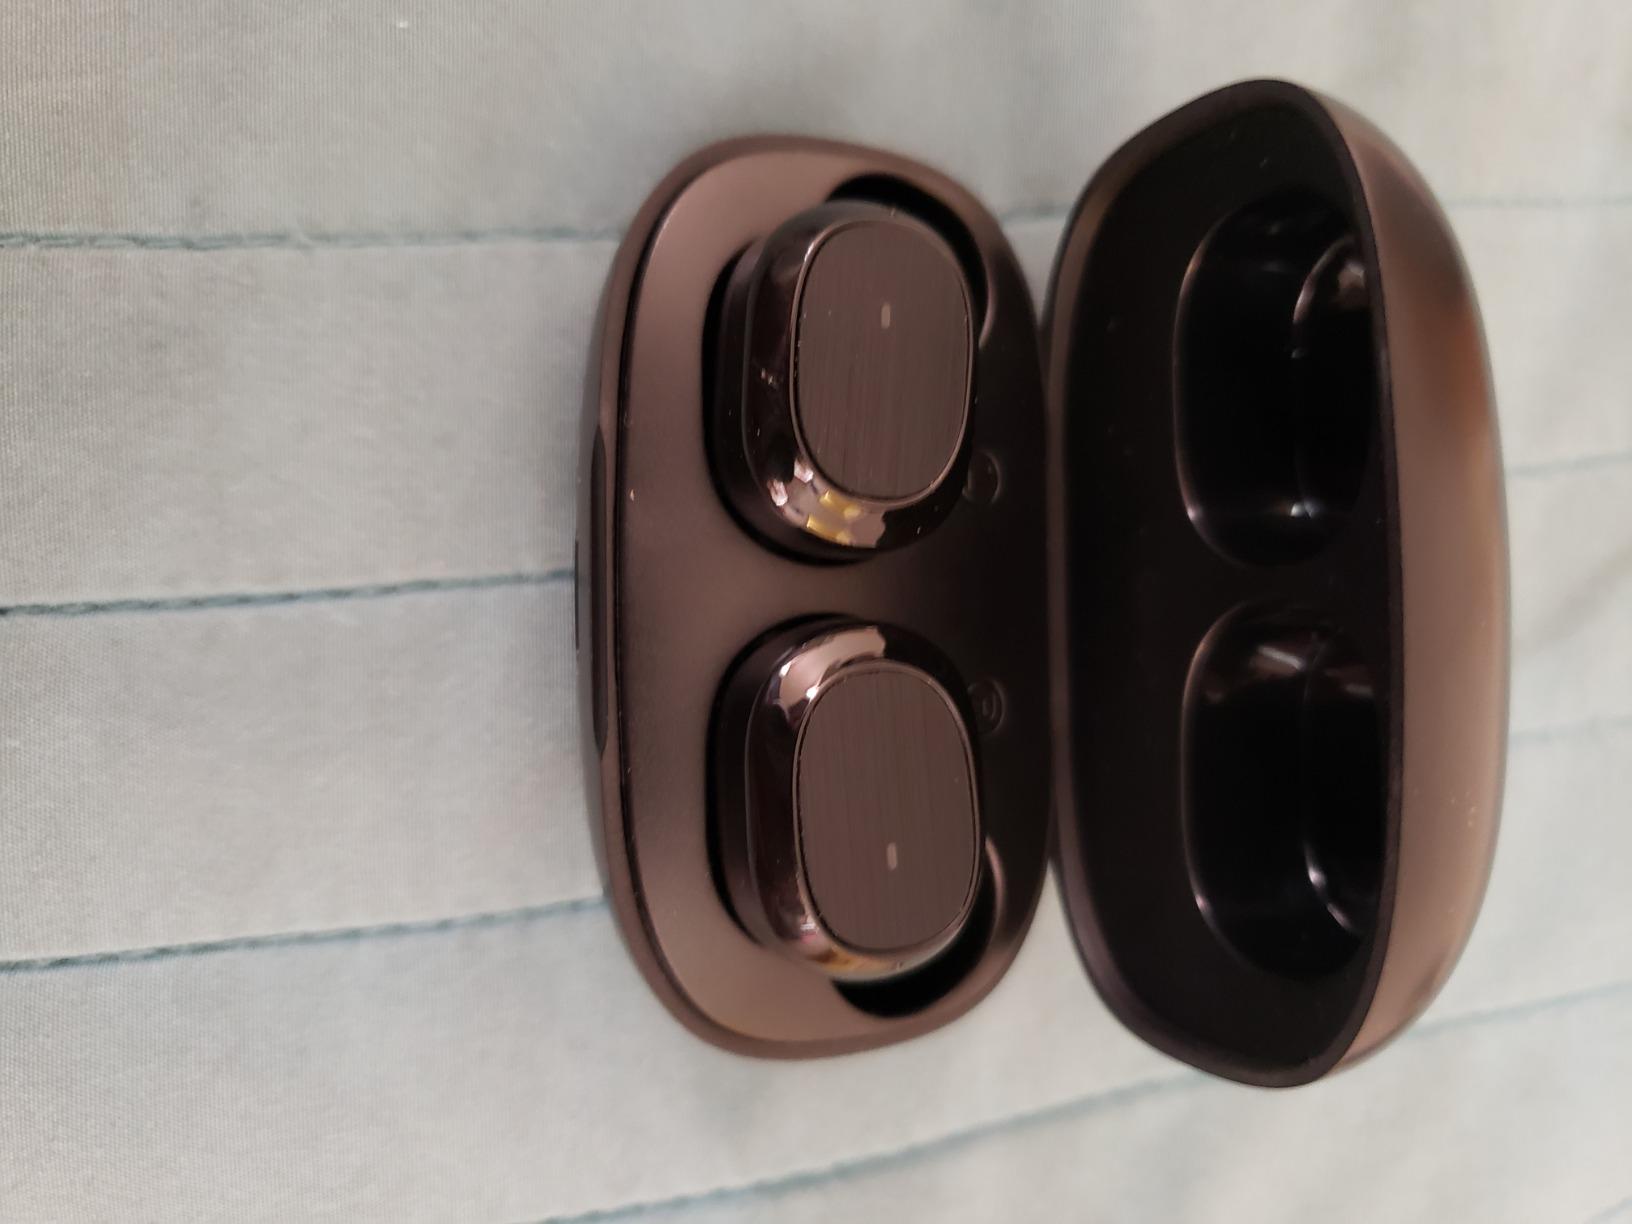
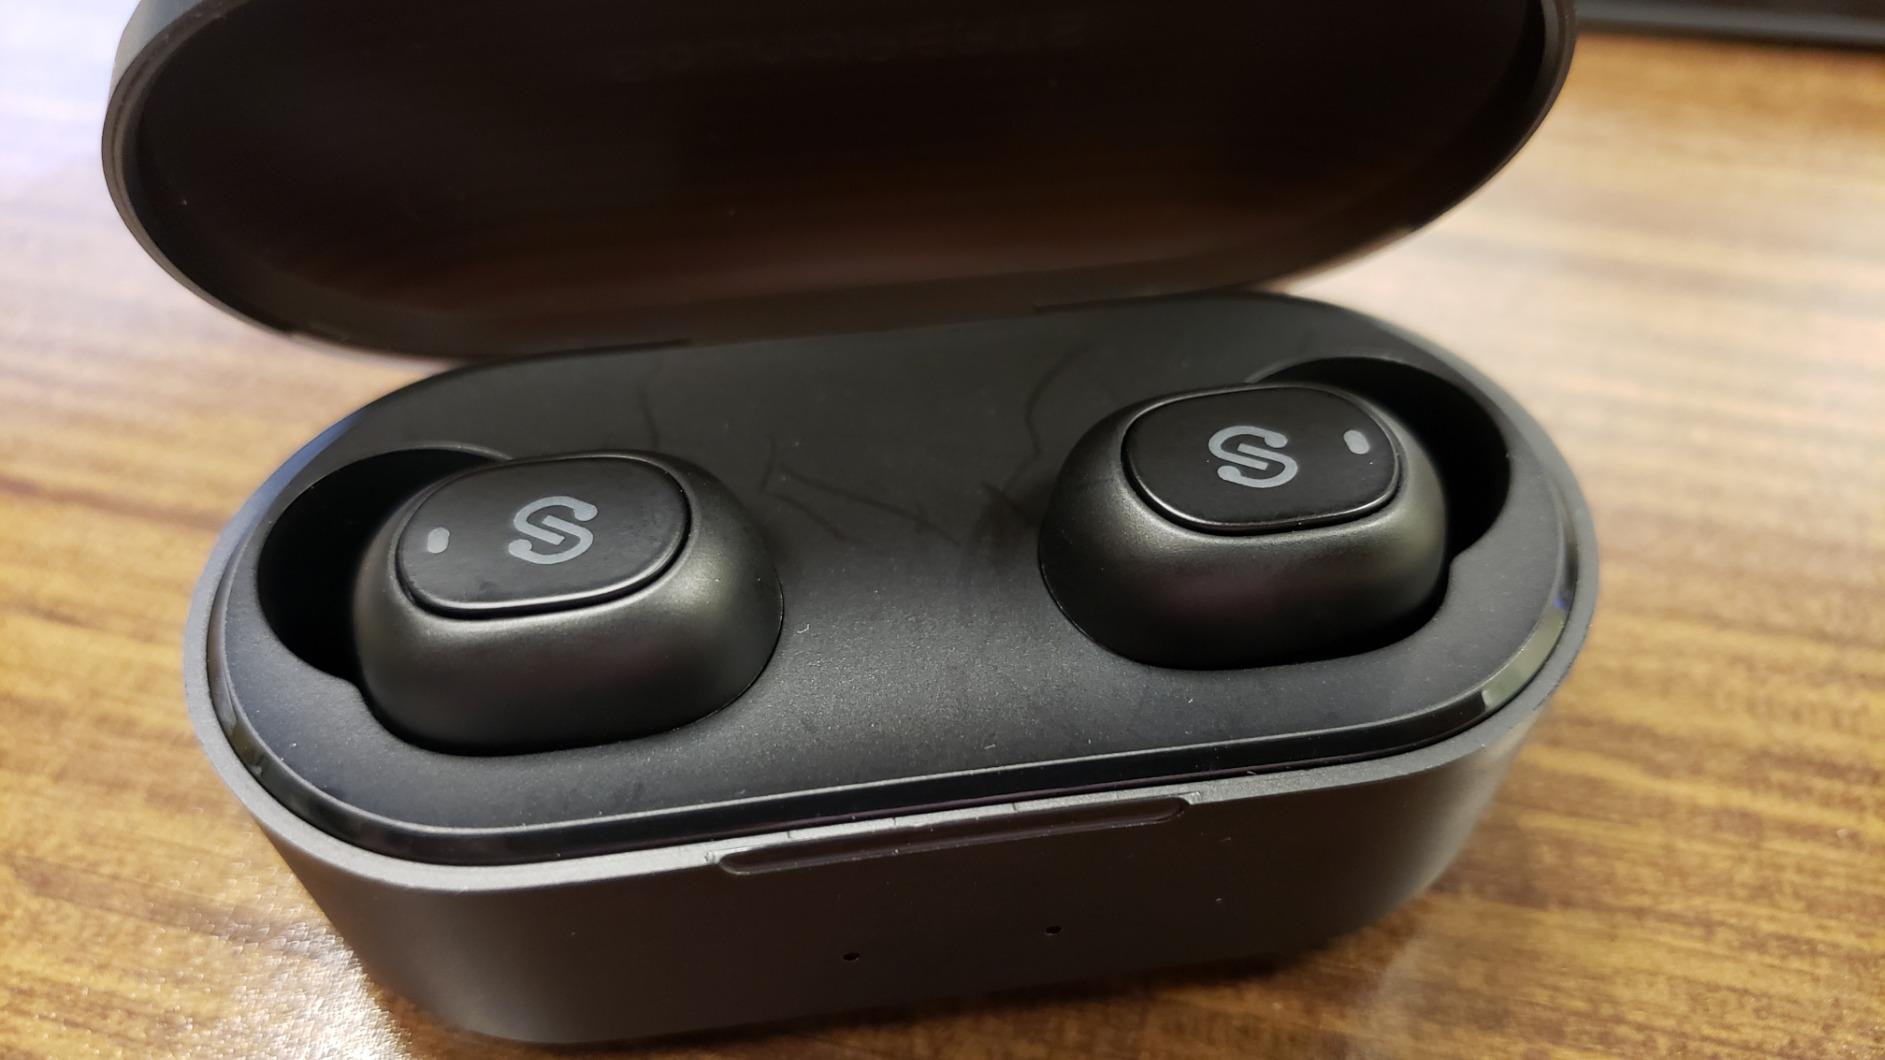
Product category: earbuds
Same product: no